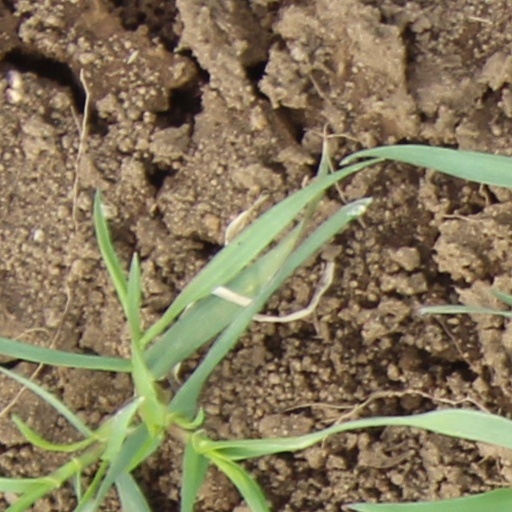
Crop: wheat